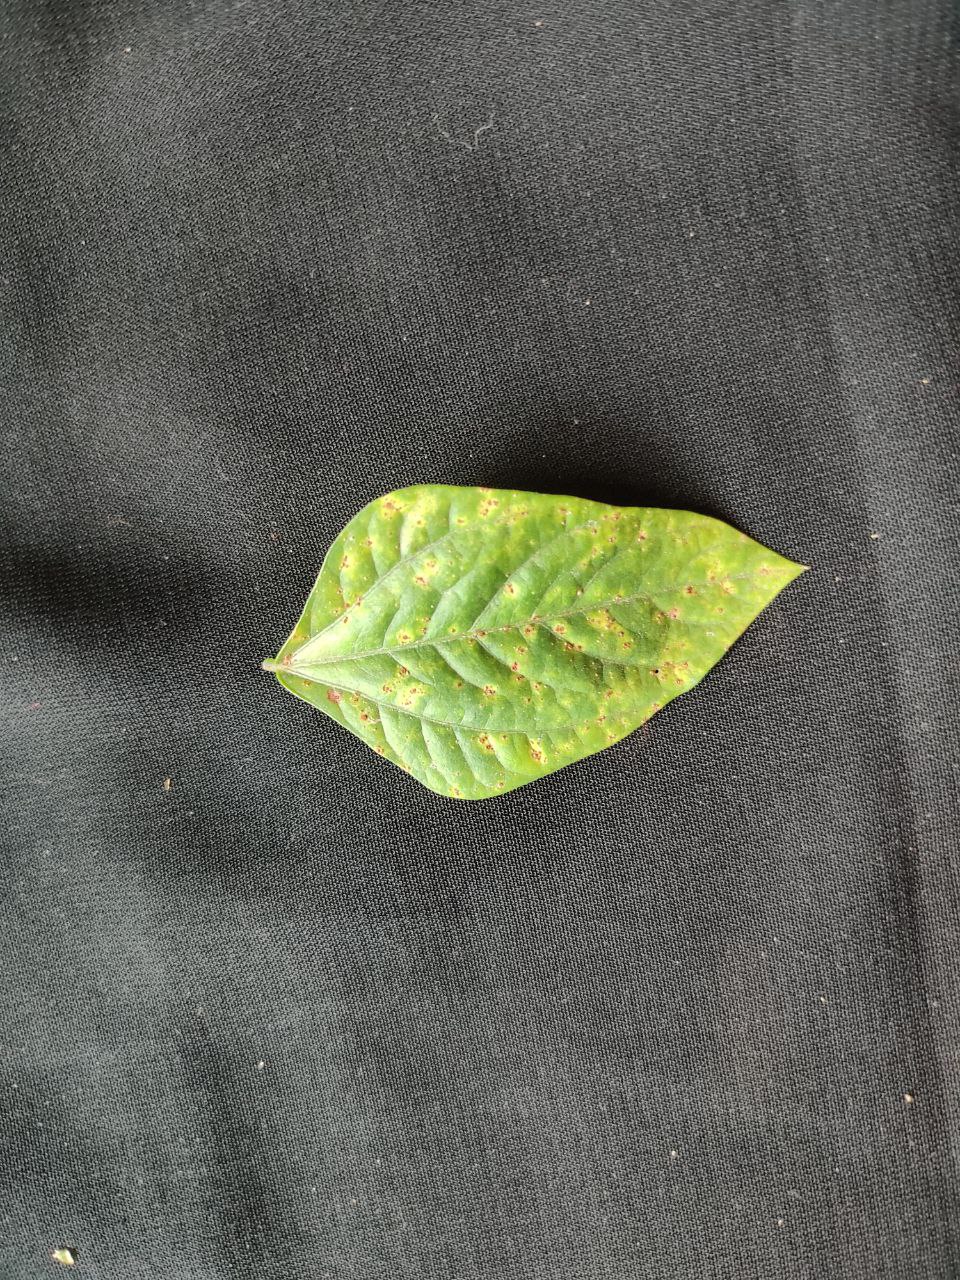
Crop: cowpea
Leaf condition: Septoria leaf spot